Observance of Christmas by country

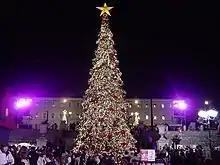
Christmas tree at Syntagma Square, Athens, Greece

Another more recent Danish tradition is the concept of television , special Christmas-themed, advent calendar-type television programmes with a daily episode shown on each of the first 24 days of December, thus culminating on "". Several television stations produce their own, most, but not all of which are targeted at child viewers. Some of the television advent calendars become extremely popular and go on to be reprised in subsequent years.